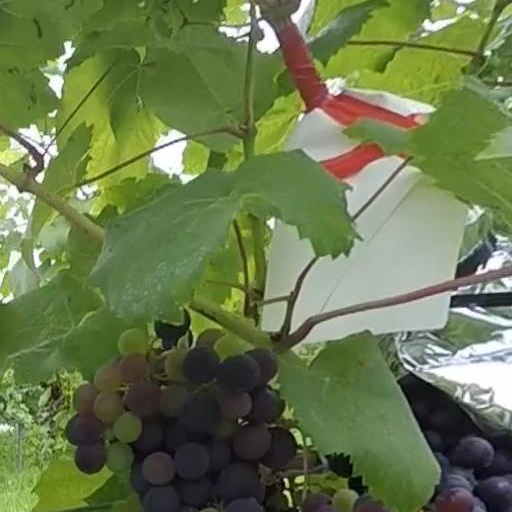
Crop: grape